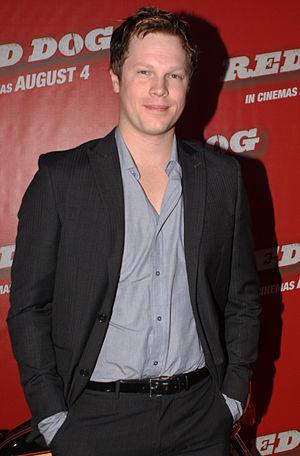
Luke Ford, né le 26 mars 1981 à Vancouver au Canada, est un acteur australien de cinéma et de télévision.